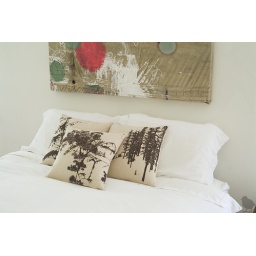
instead of art pictured here, we'll have the cloudscape wall hanging above the bed (see also in this set)